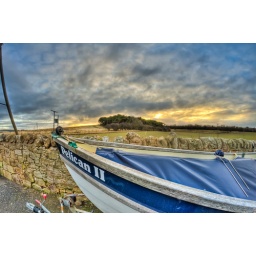
20110123-20110122-DSC_4231_2_3_tonemapped. Dad's boat sleeping in the carpark